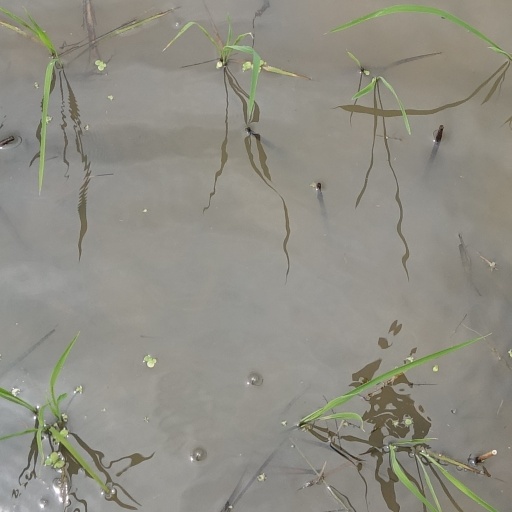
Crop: rice